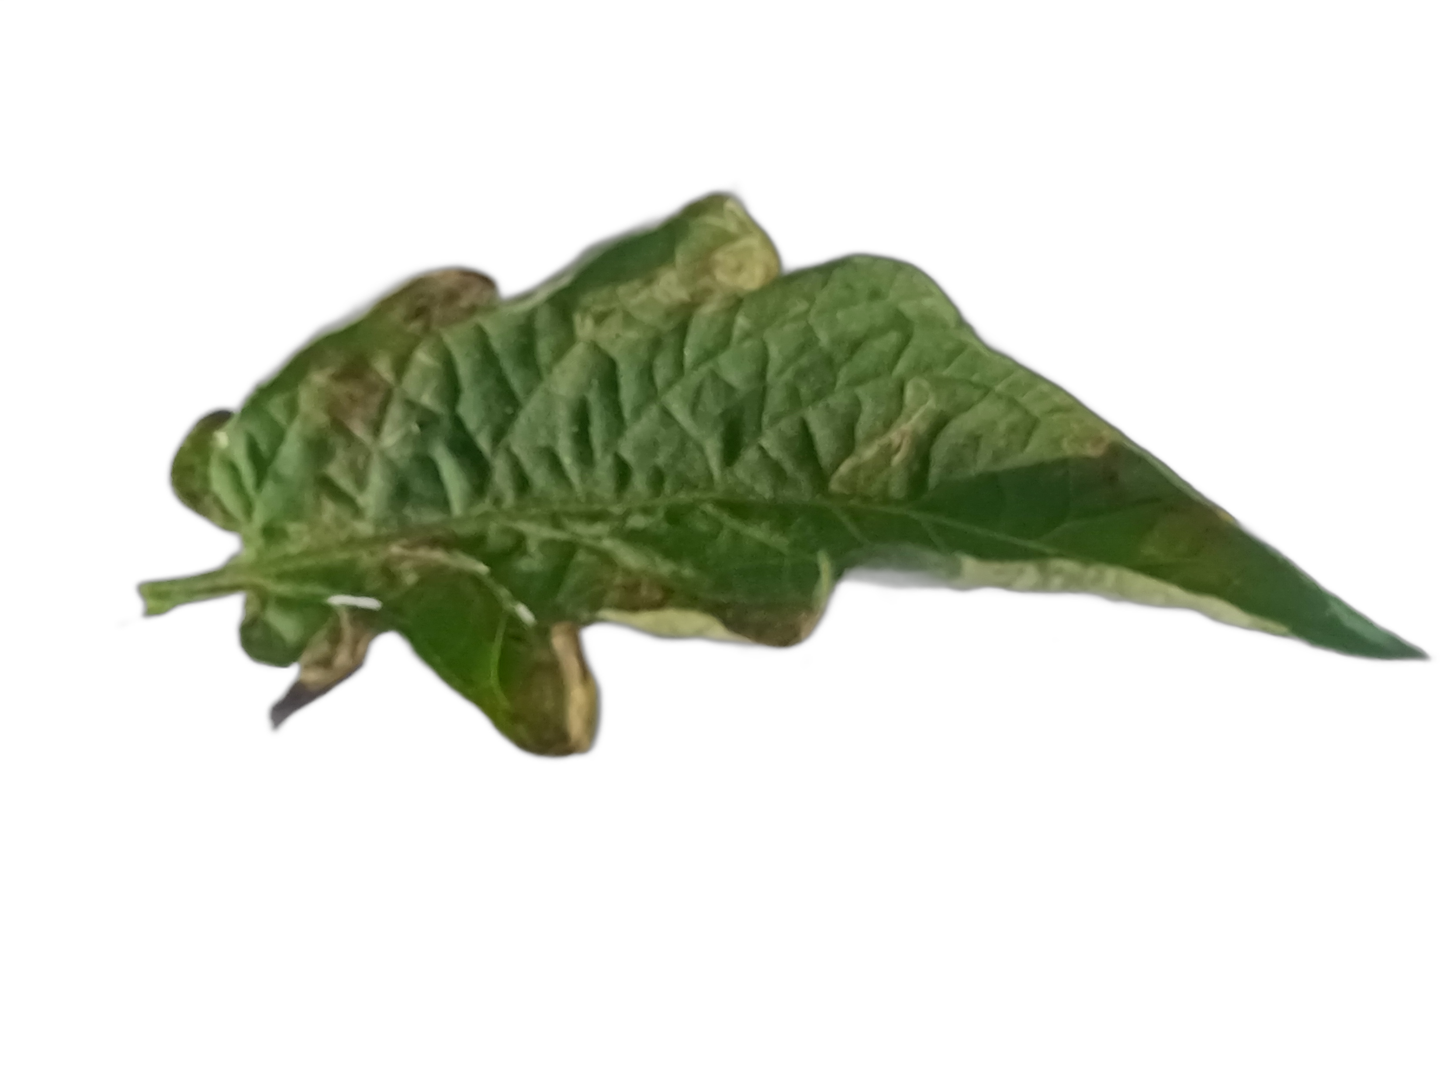
Crop: Tomato
Label: Mosaic